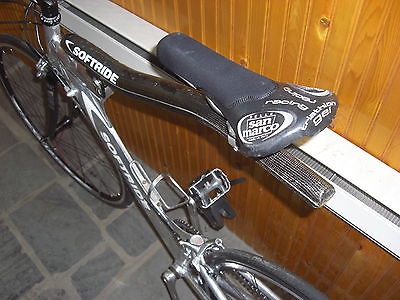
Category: bicycle